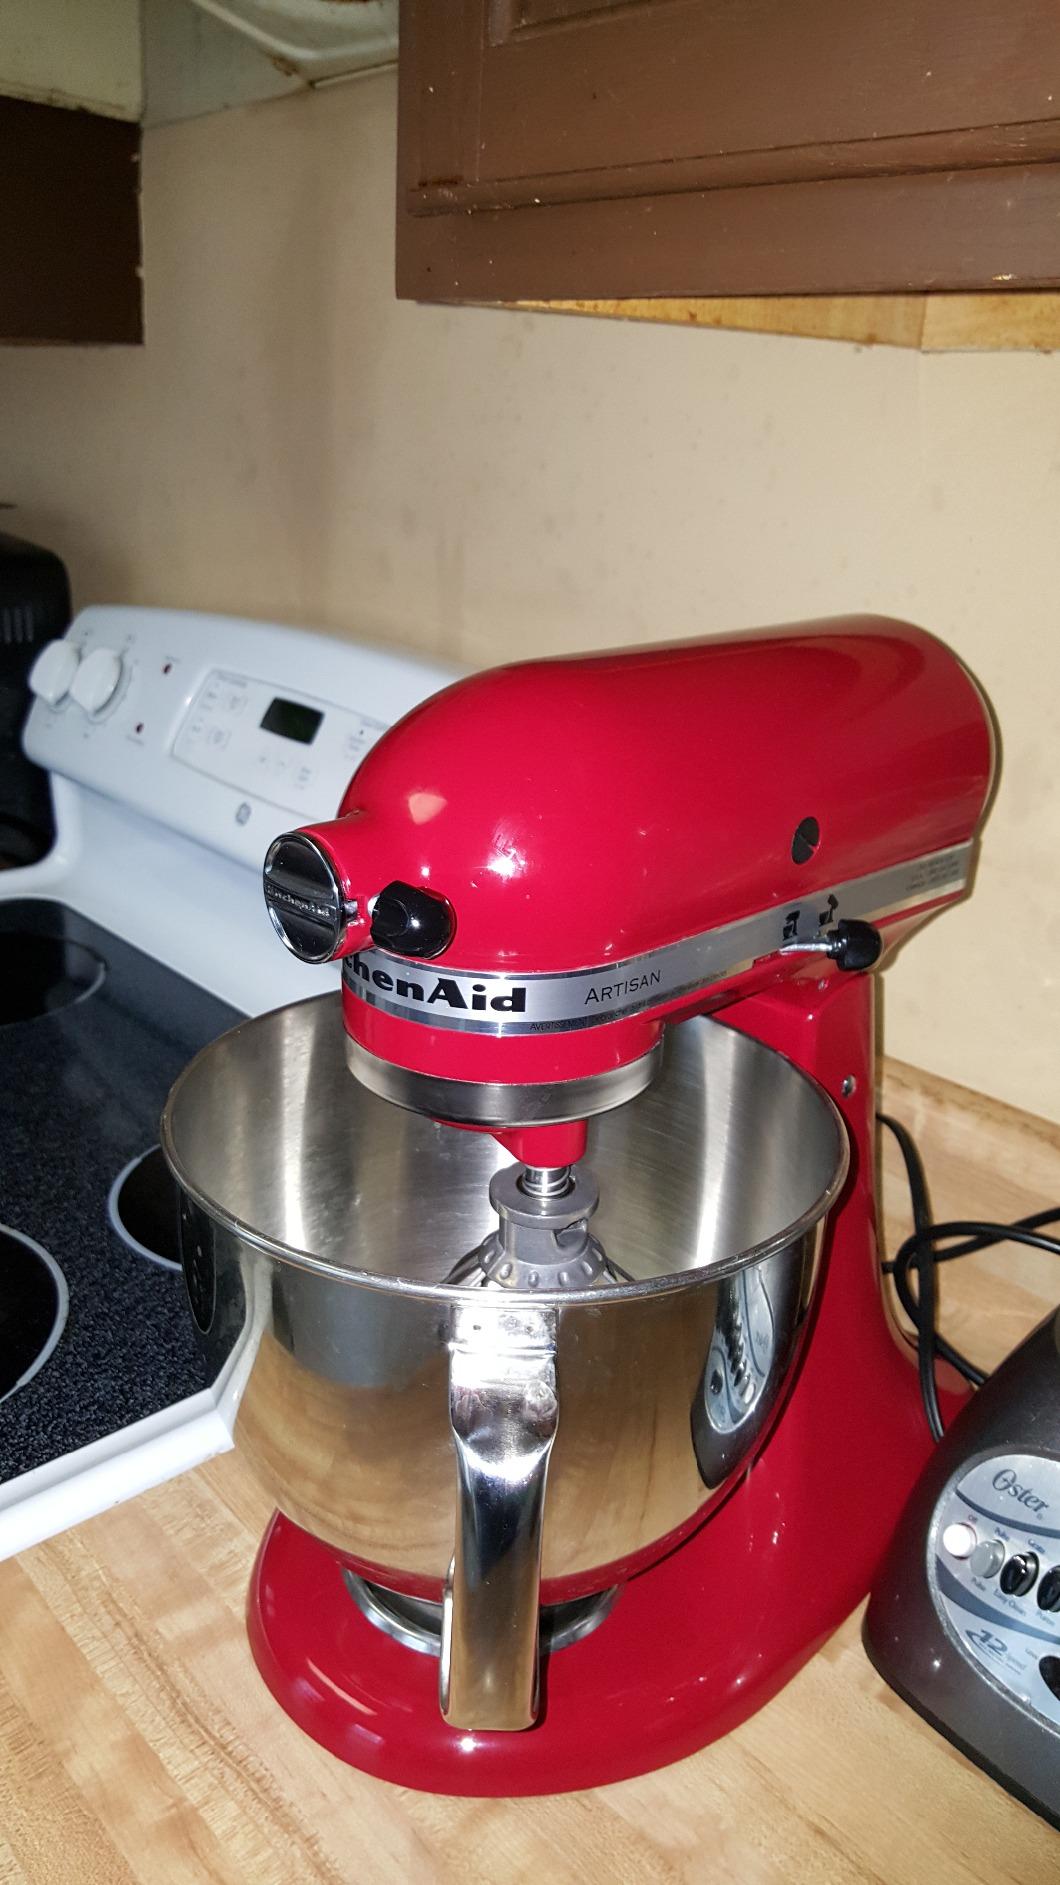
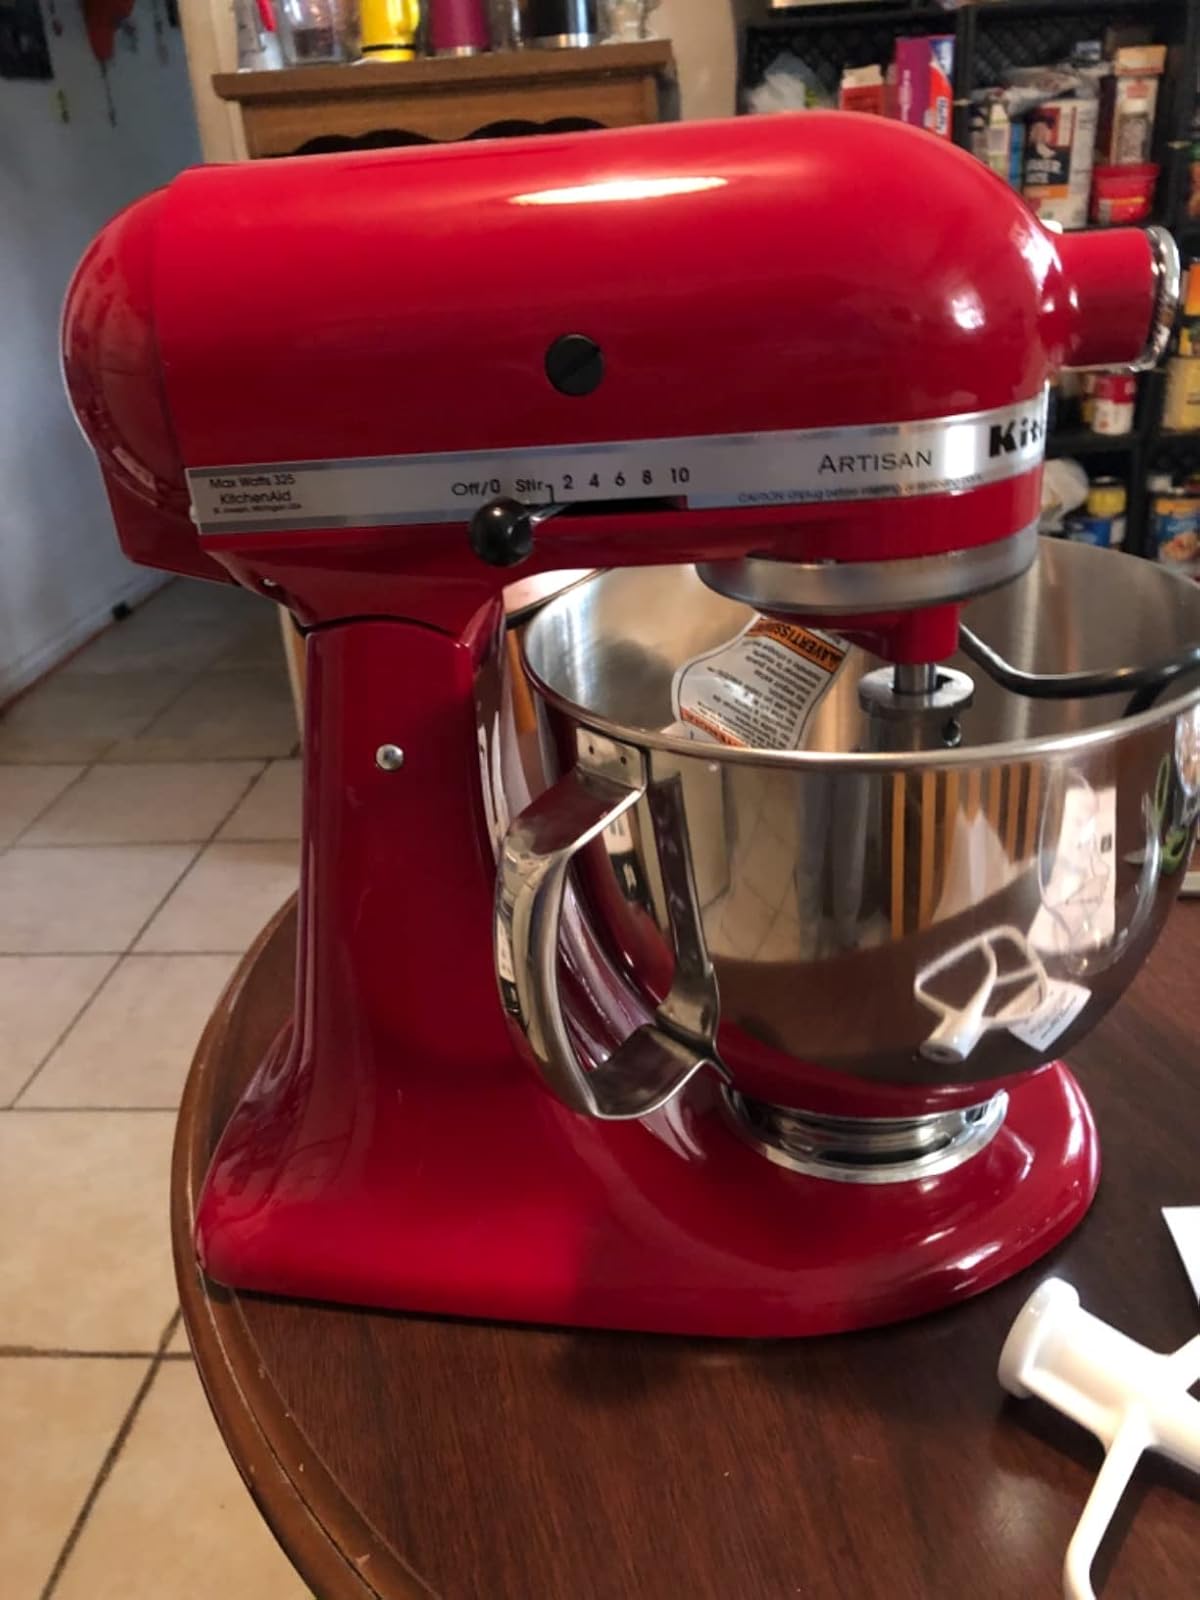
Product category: items_mixer
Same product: yes